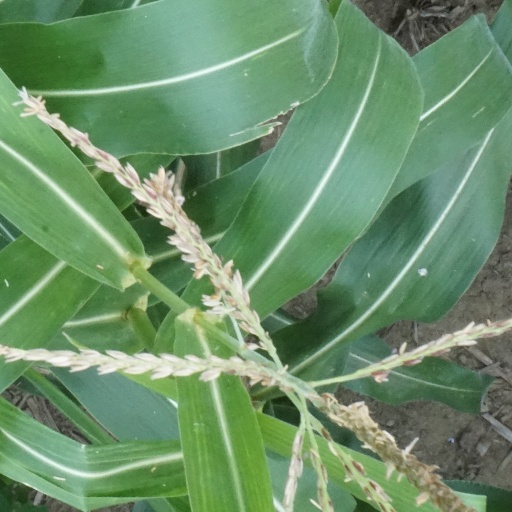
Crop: maize; corn